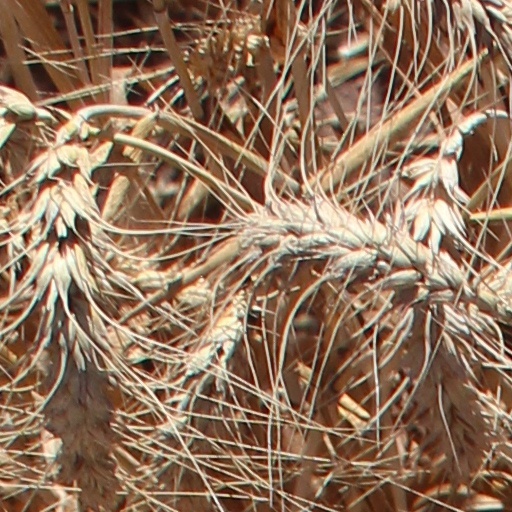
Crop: wheat